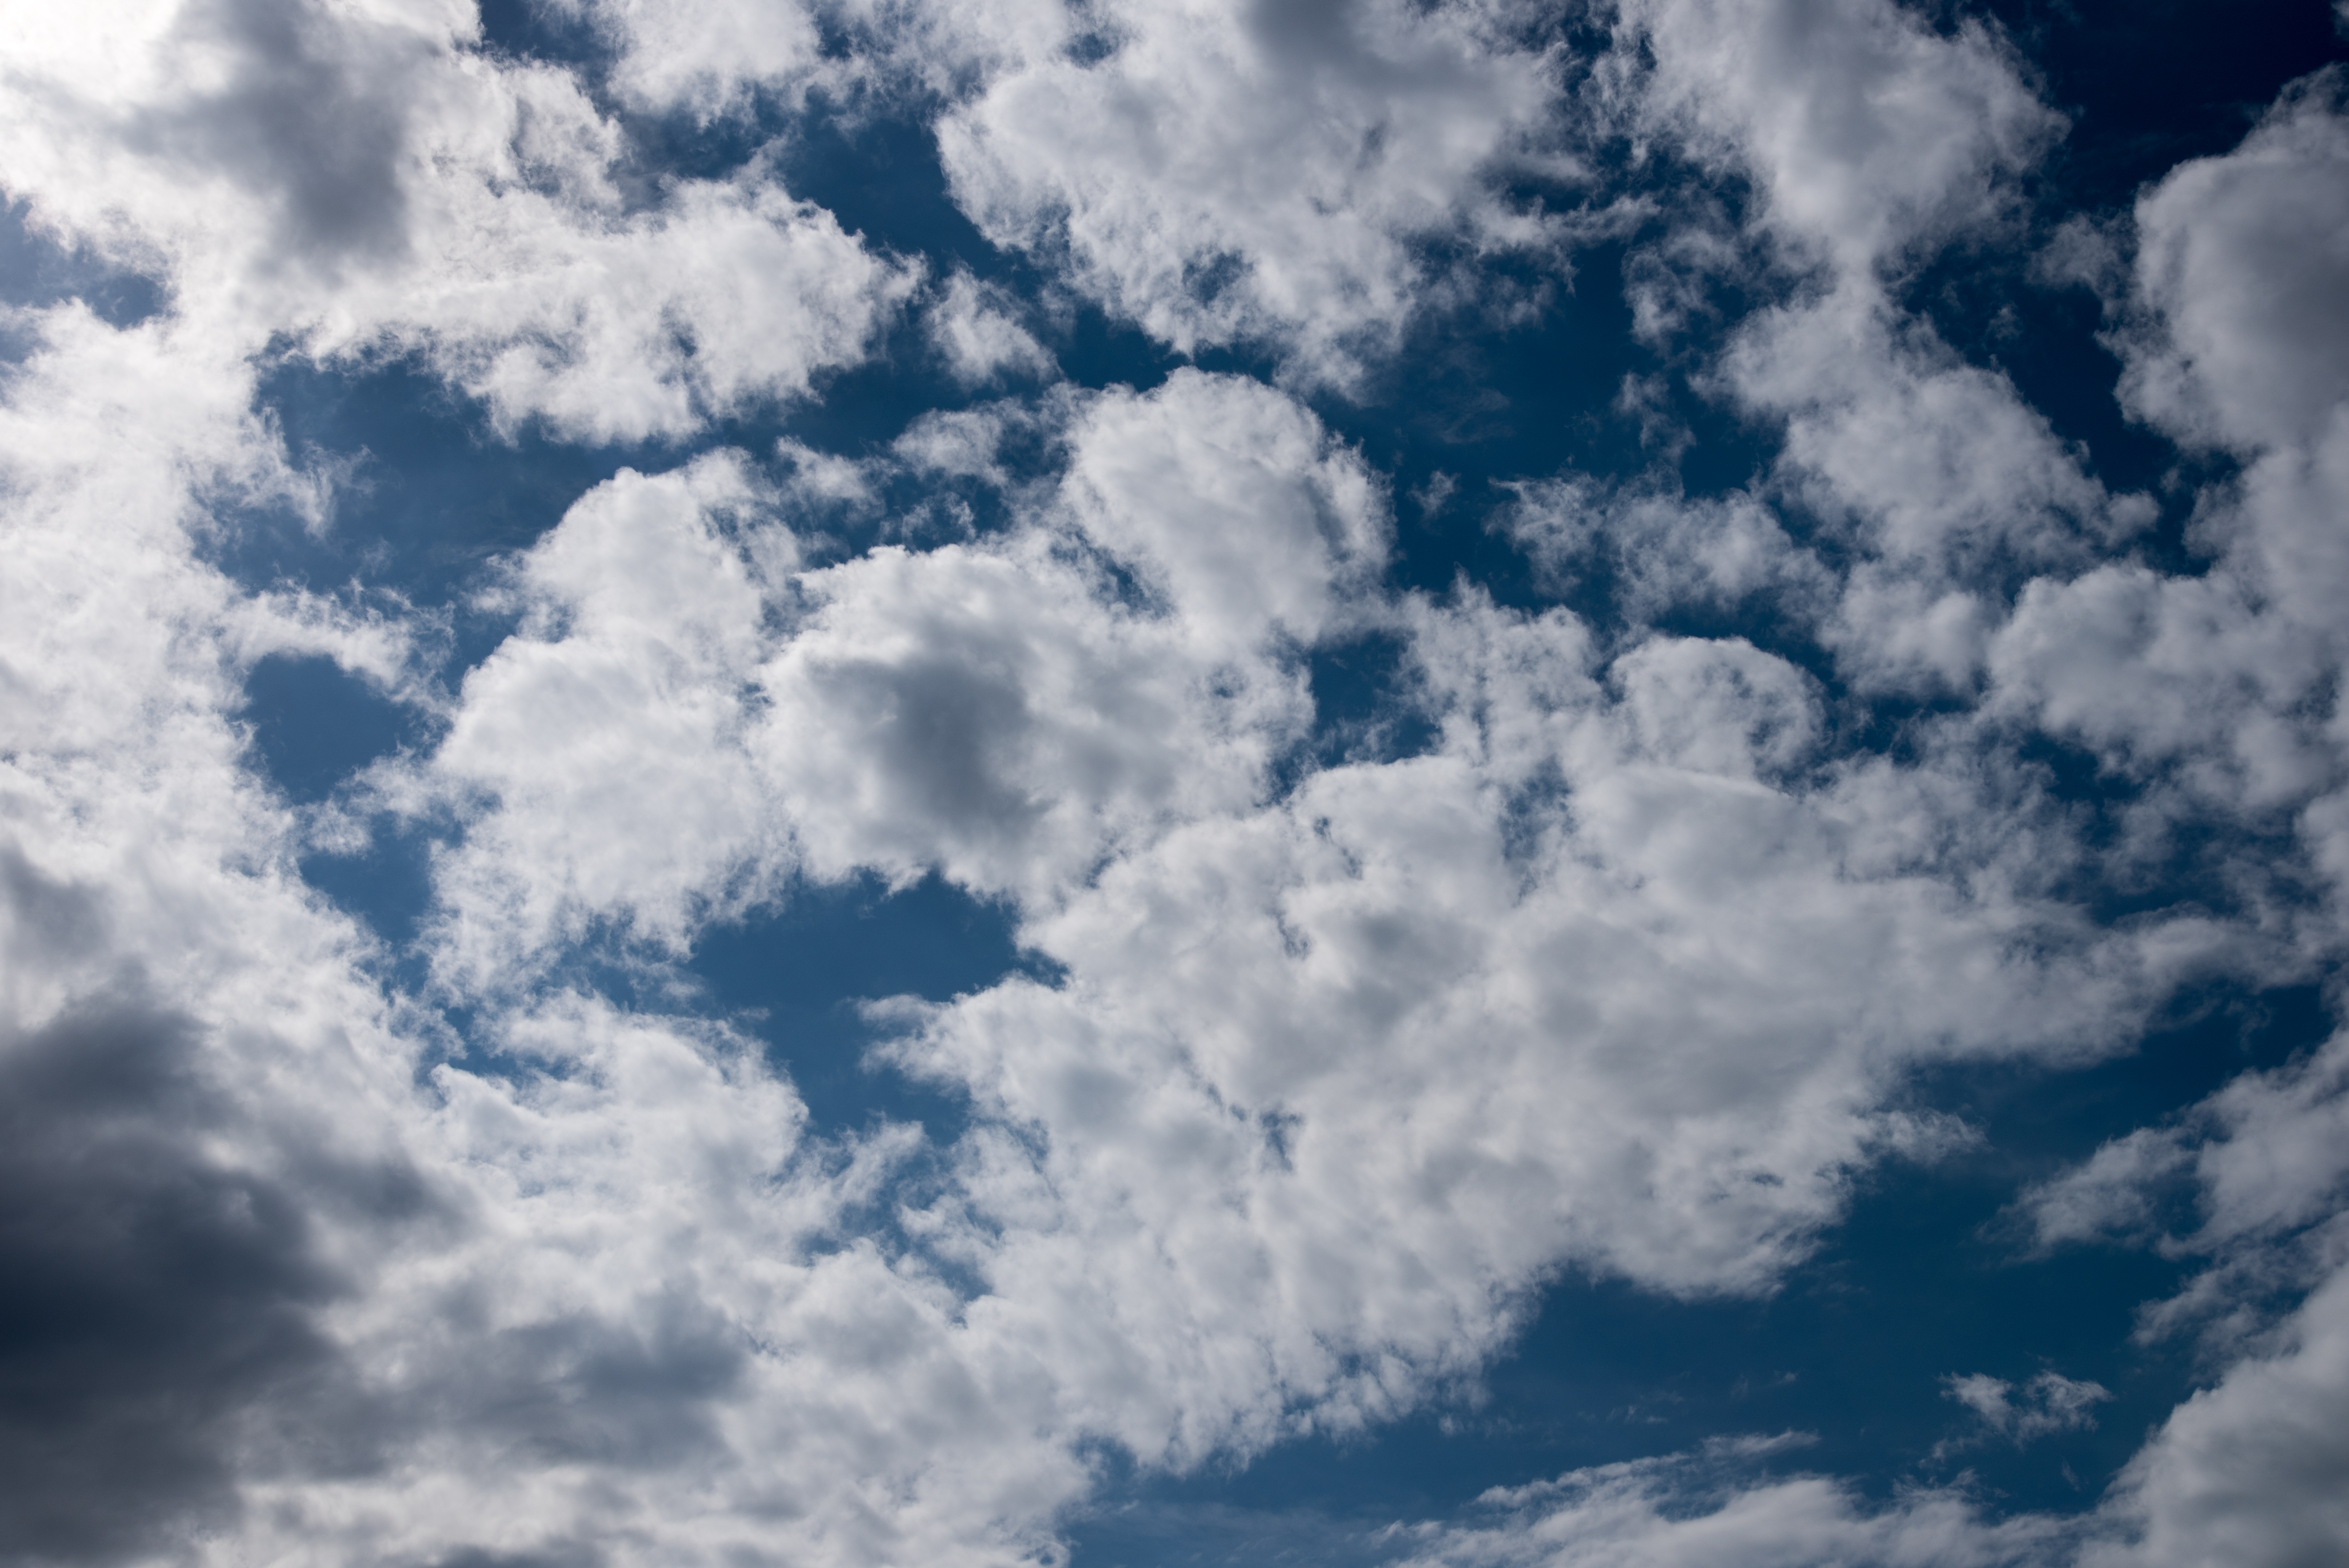
summer, sky, clouds, storm, cloud, daytime, cumulus, blue, atmosphere, meteorological phenomenon, atmospheric phenomenon, calm, sunlight, space